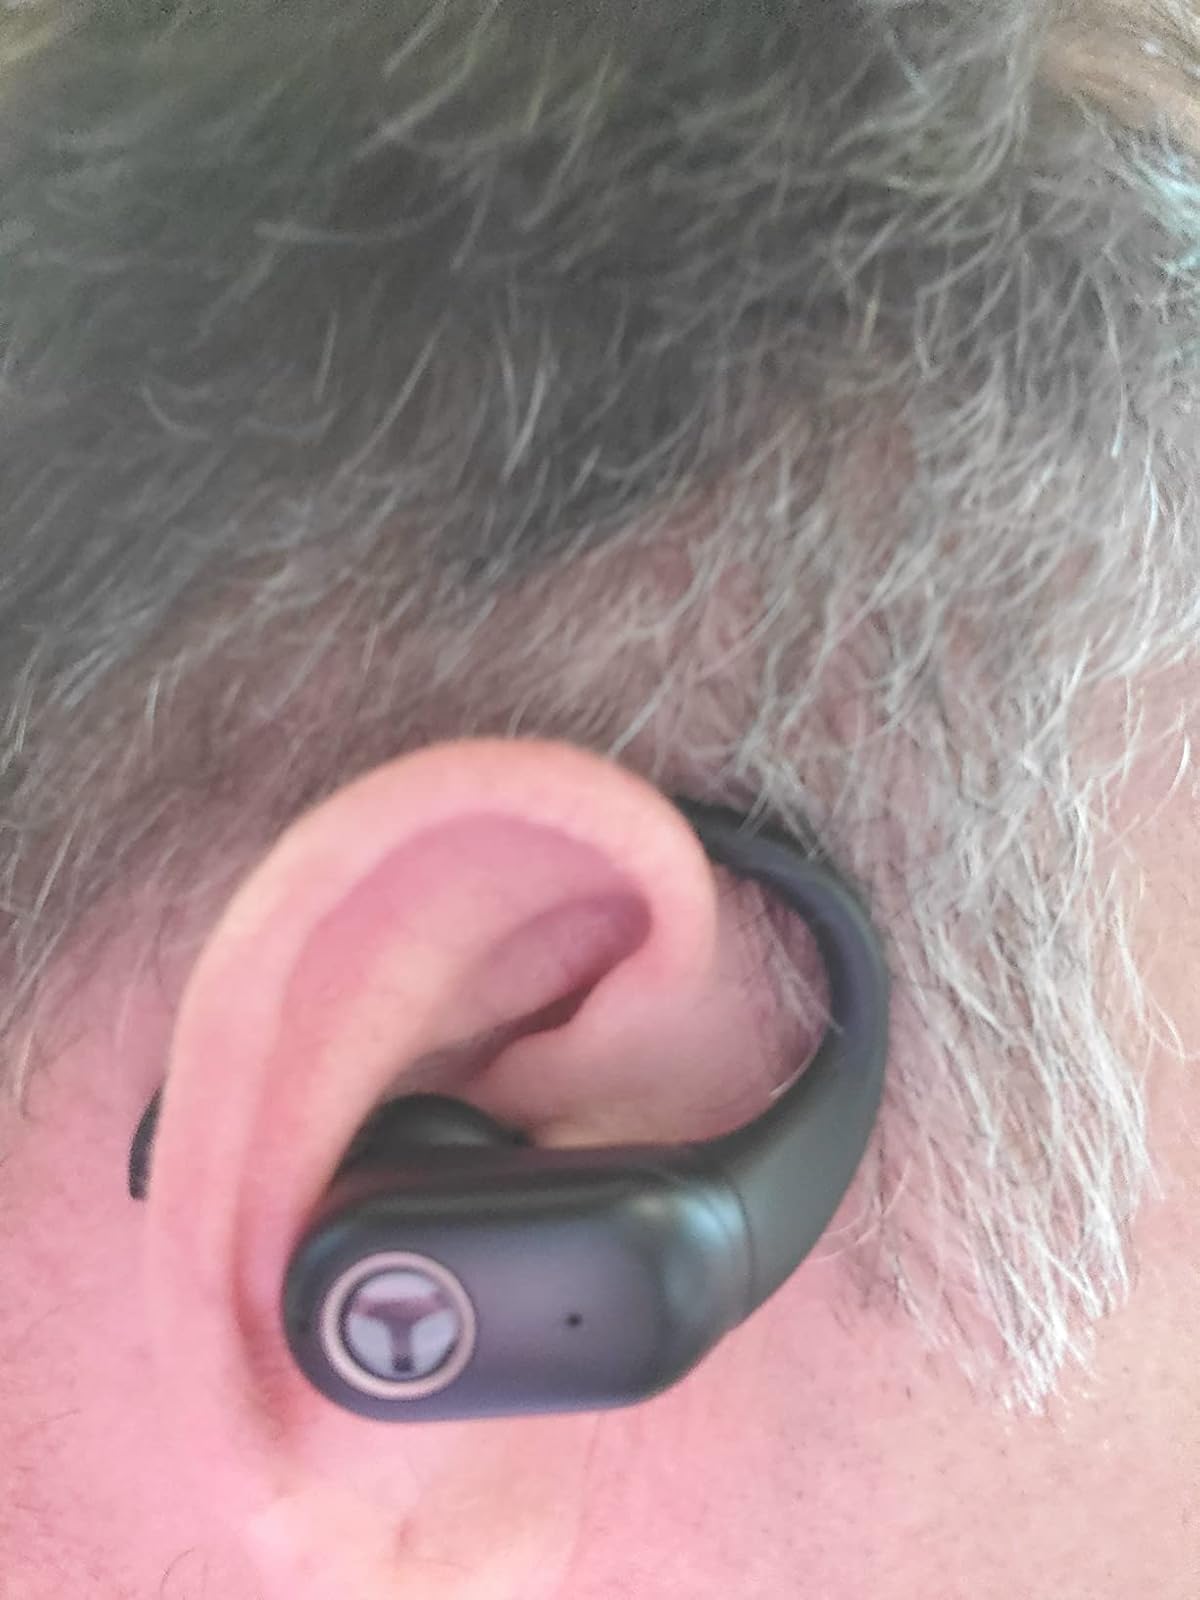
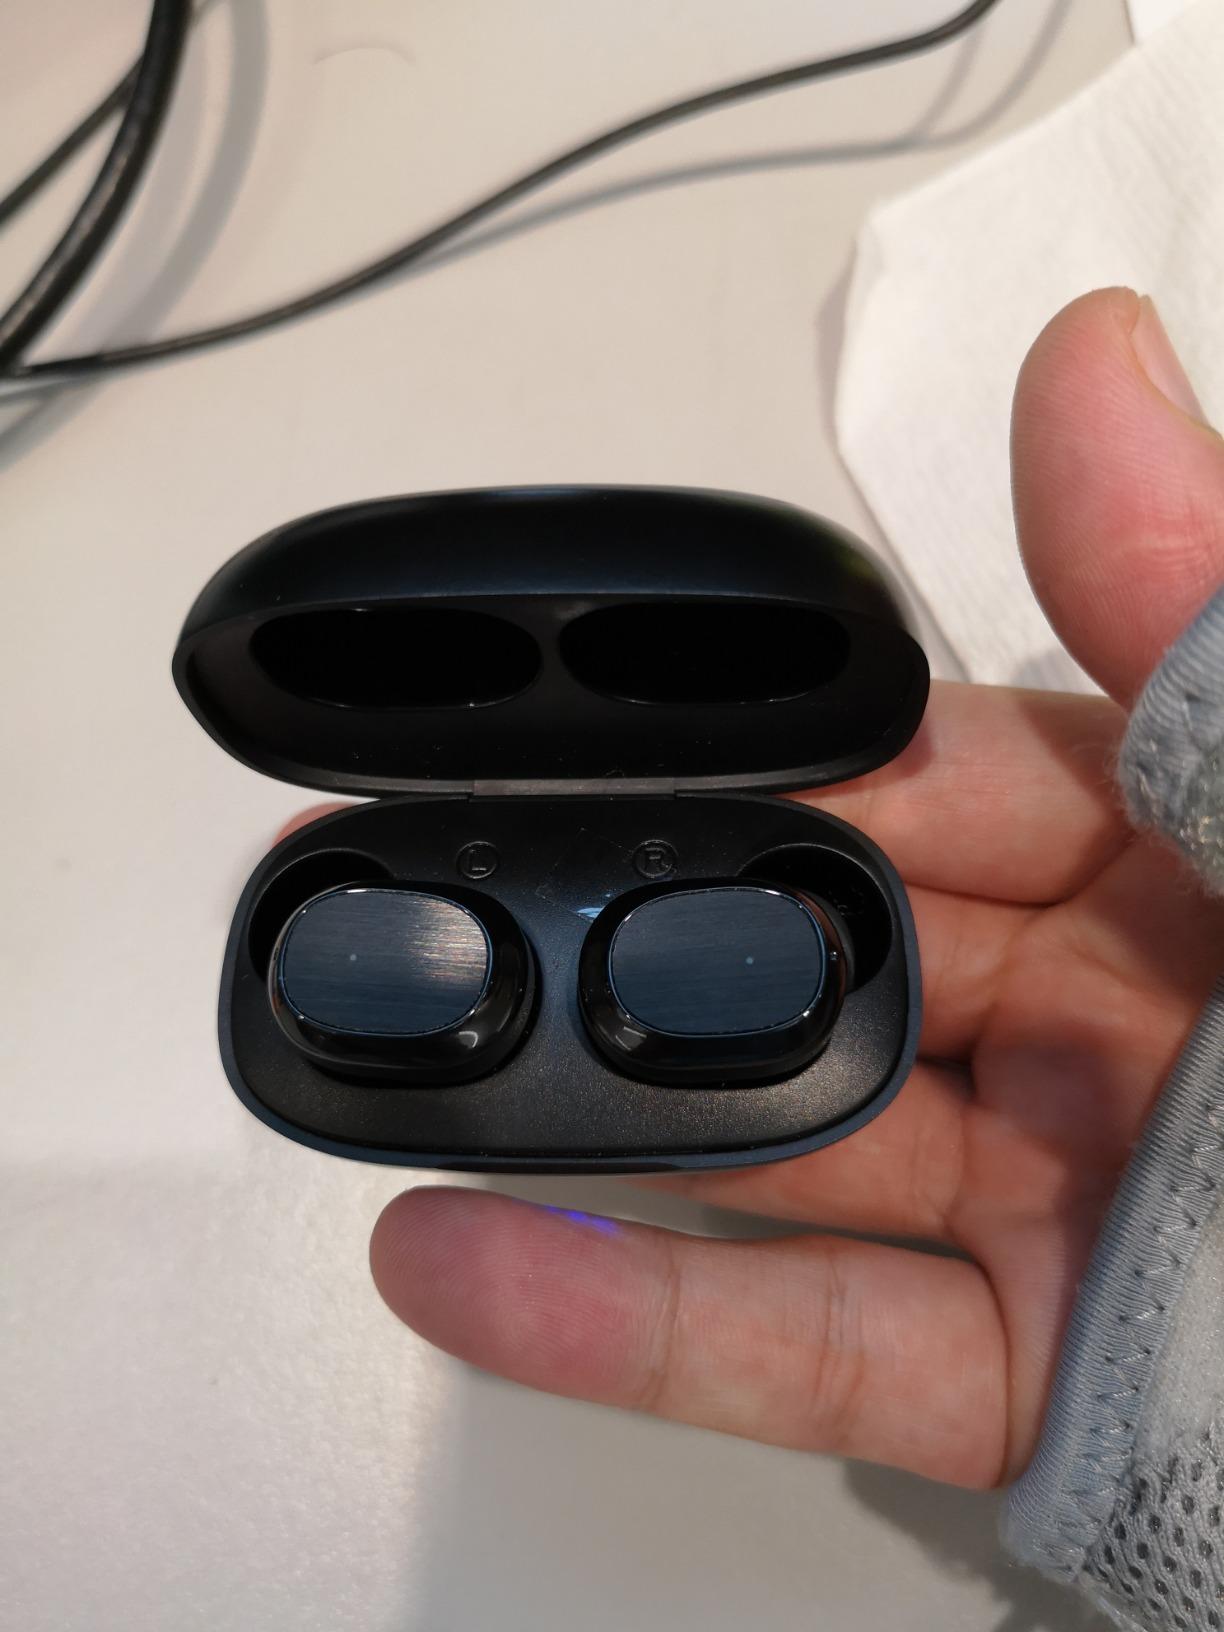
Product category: earbuds
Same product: no